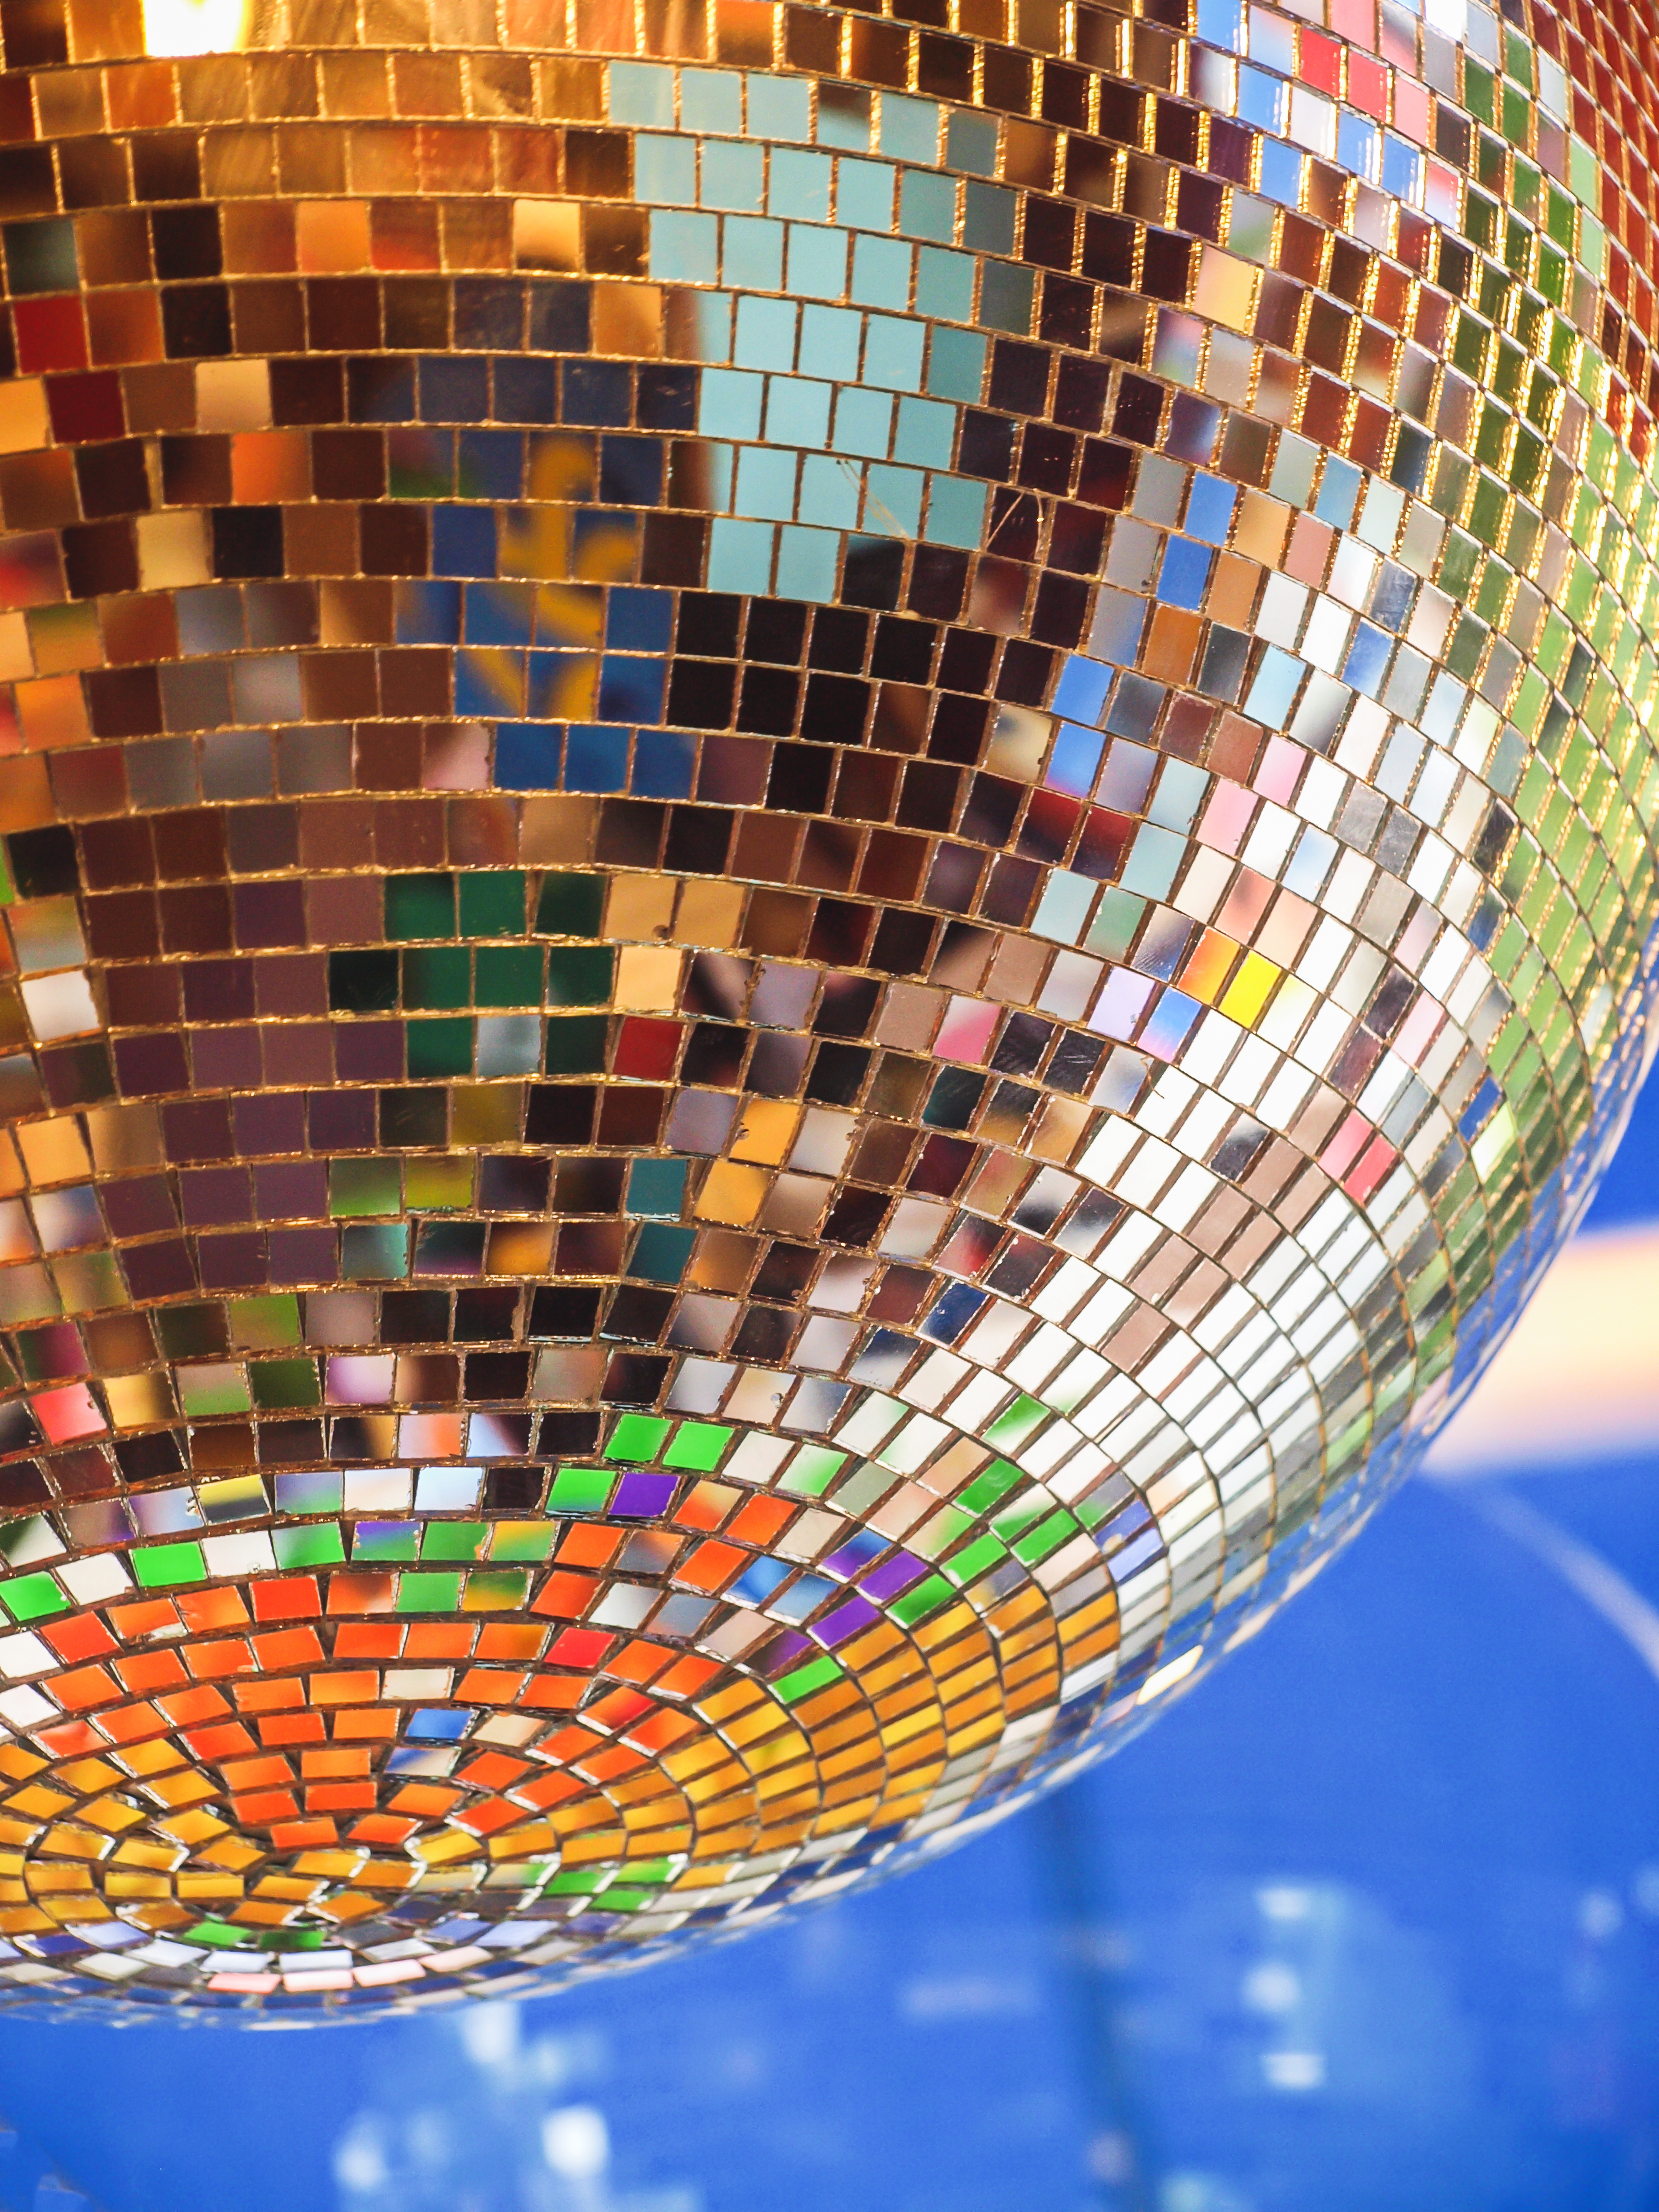
mosaic, Colorfulness, glass, world, pattern, sphere, circle, art, ball